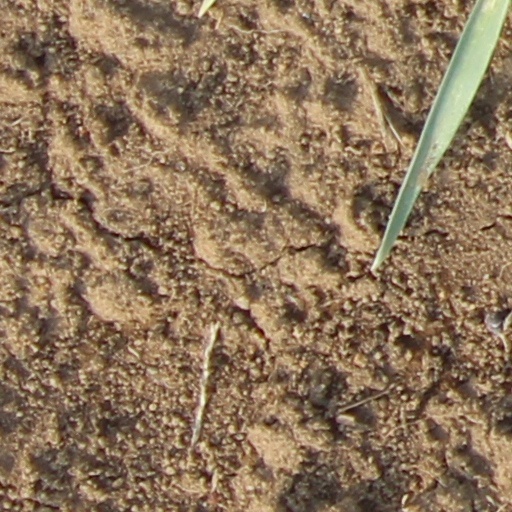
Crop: wheat